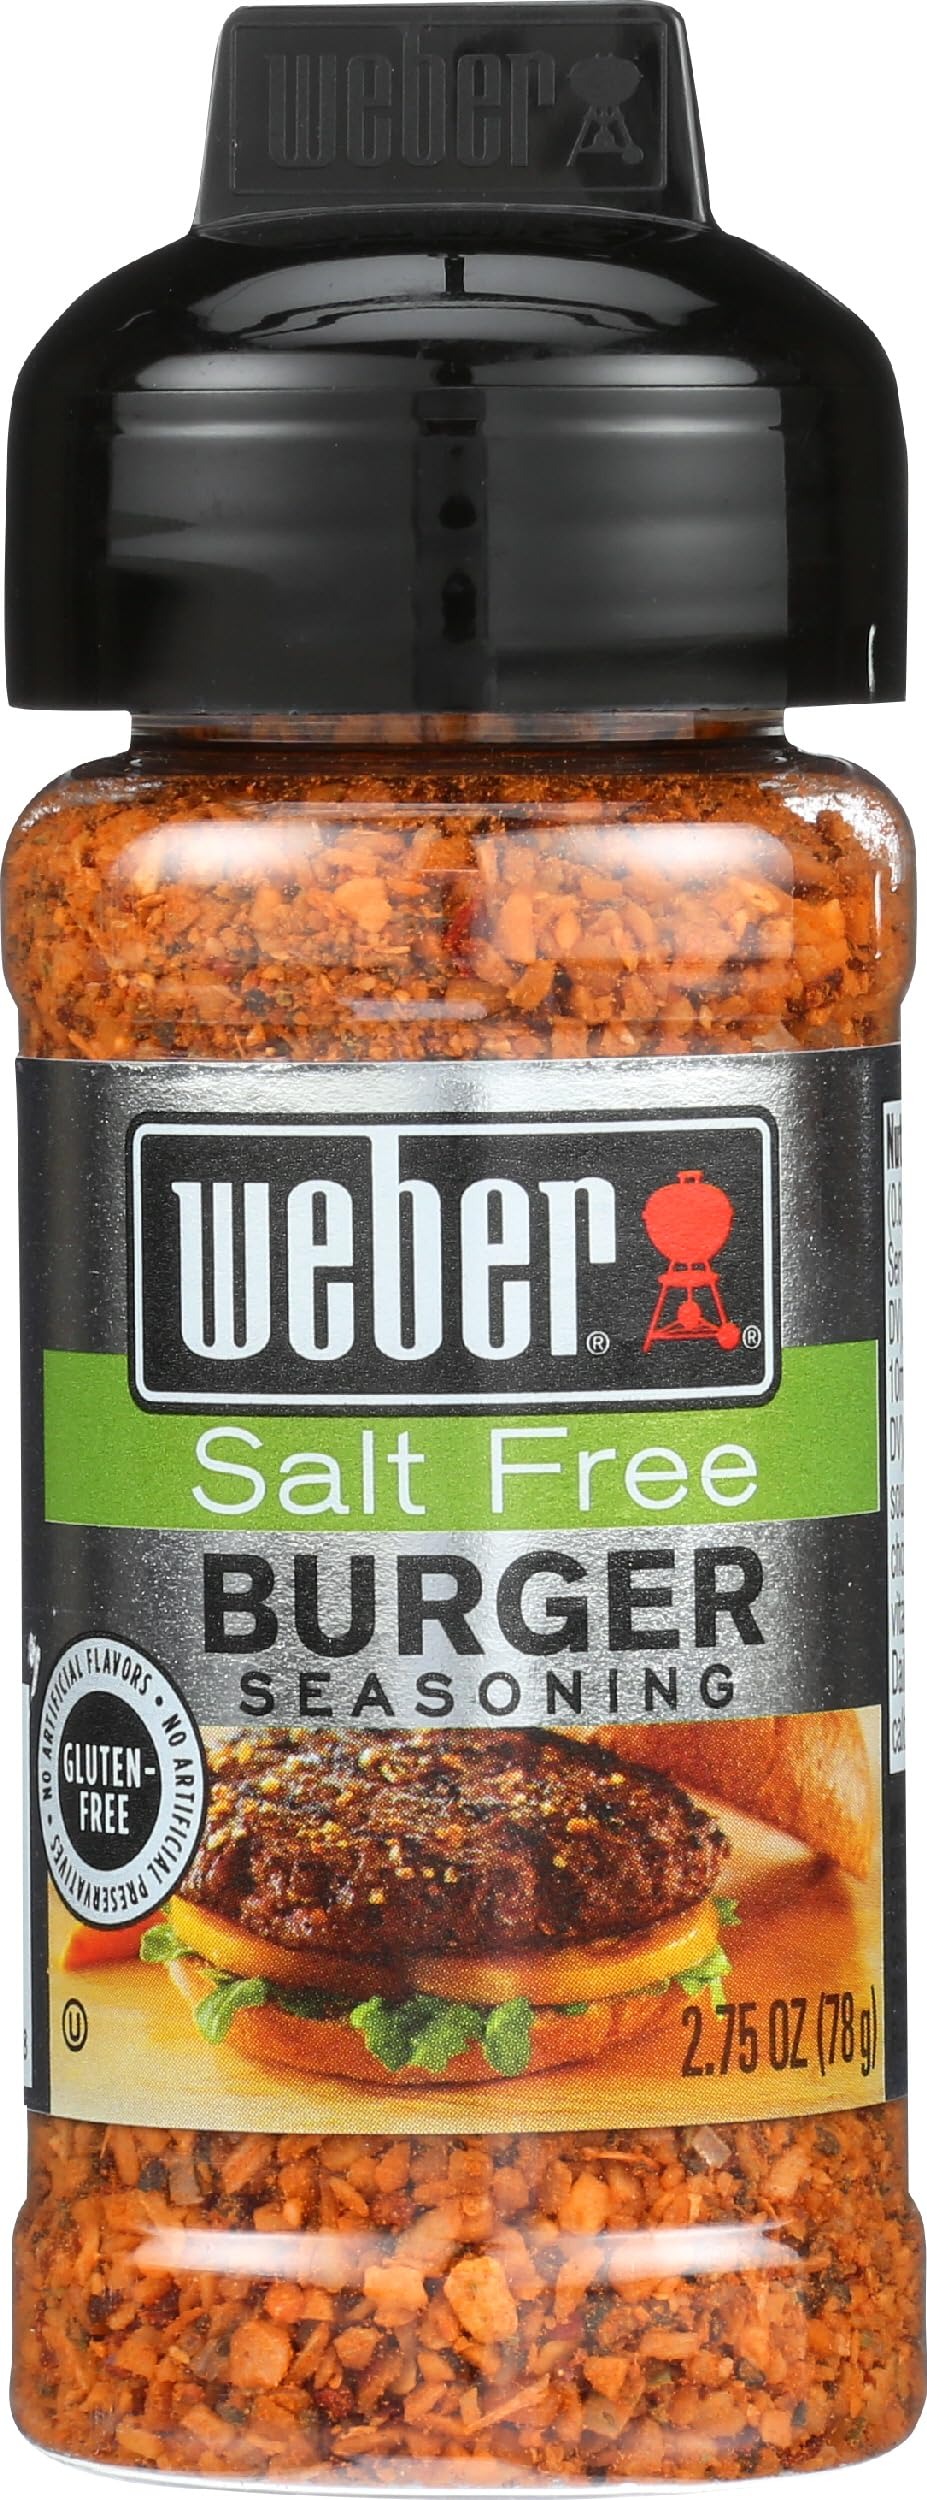
Item Name: Weber Salt Free Burger Seasoning, No Artificial Flavors or Preservatives, Kosher, No MSG, Gluten Free, 2.5 Ounce (Pack of 6)
Bullet Point: Weber Salt Free Burger Seasoning, No Artificial Flavors or Preservatives, Kosher, No MSG, Gluten Free, 2.5 Ounce (Pack of 6)
Value: 15.0
Unit: Ounce

Price: 18.975